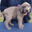
Label: dog